List of birds of New York (state)

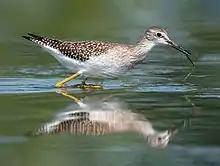
Lesser yellowlegs in Jamaica Bay Wildlife Refuge

Order: CharadriiformesFamily: Haematopodidae